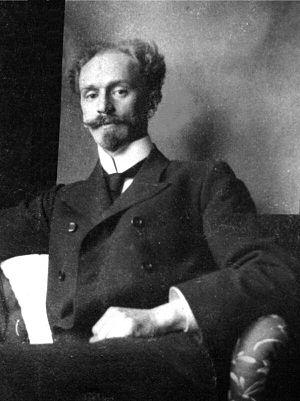
Vladimir Ivanovitch Pohl est un compositeur, pianiste et professeur russe.